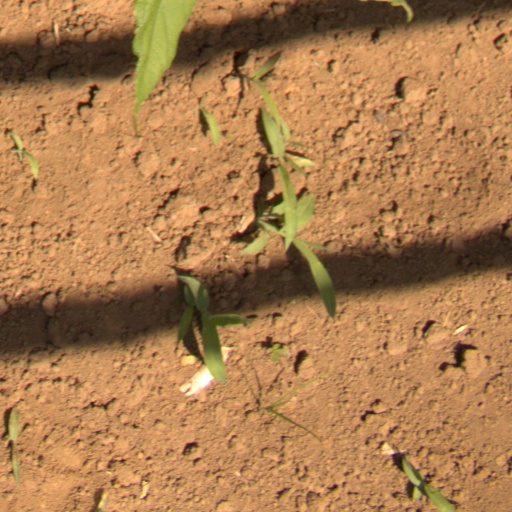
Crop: Jerusalem artichoke